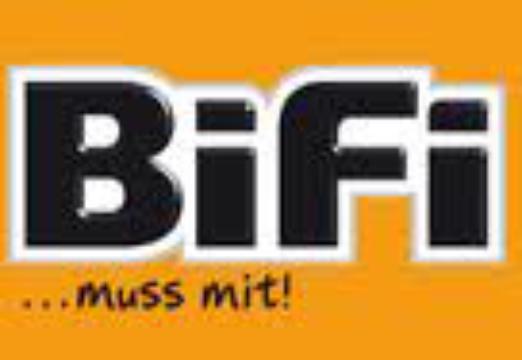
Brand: BiFi
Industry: Food